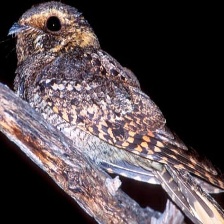
Species: EASTERN WIP POOR WILL
Scientific name: ANTROSTOMUS VOCIFERUS